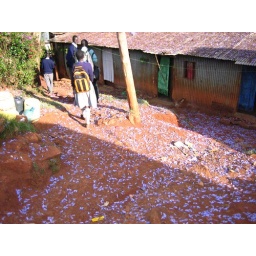
Purple flowers in front of Mayak's house